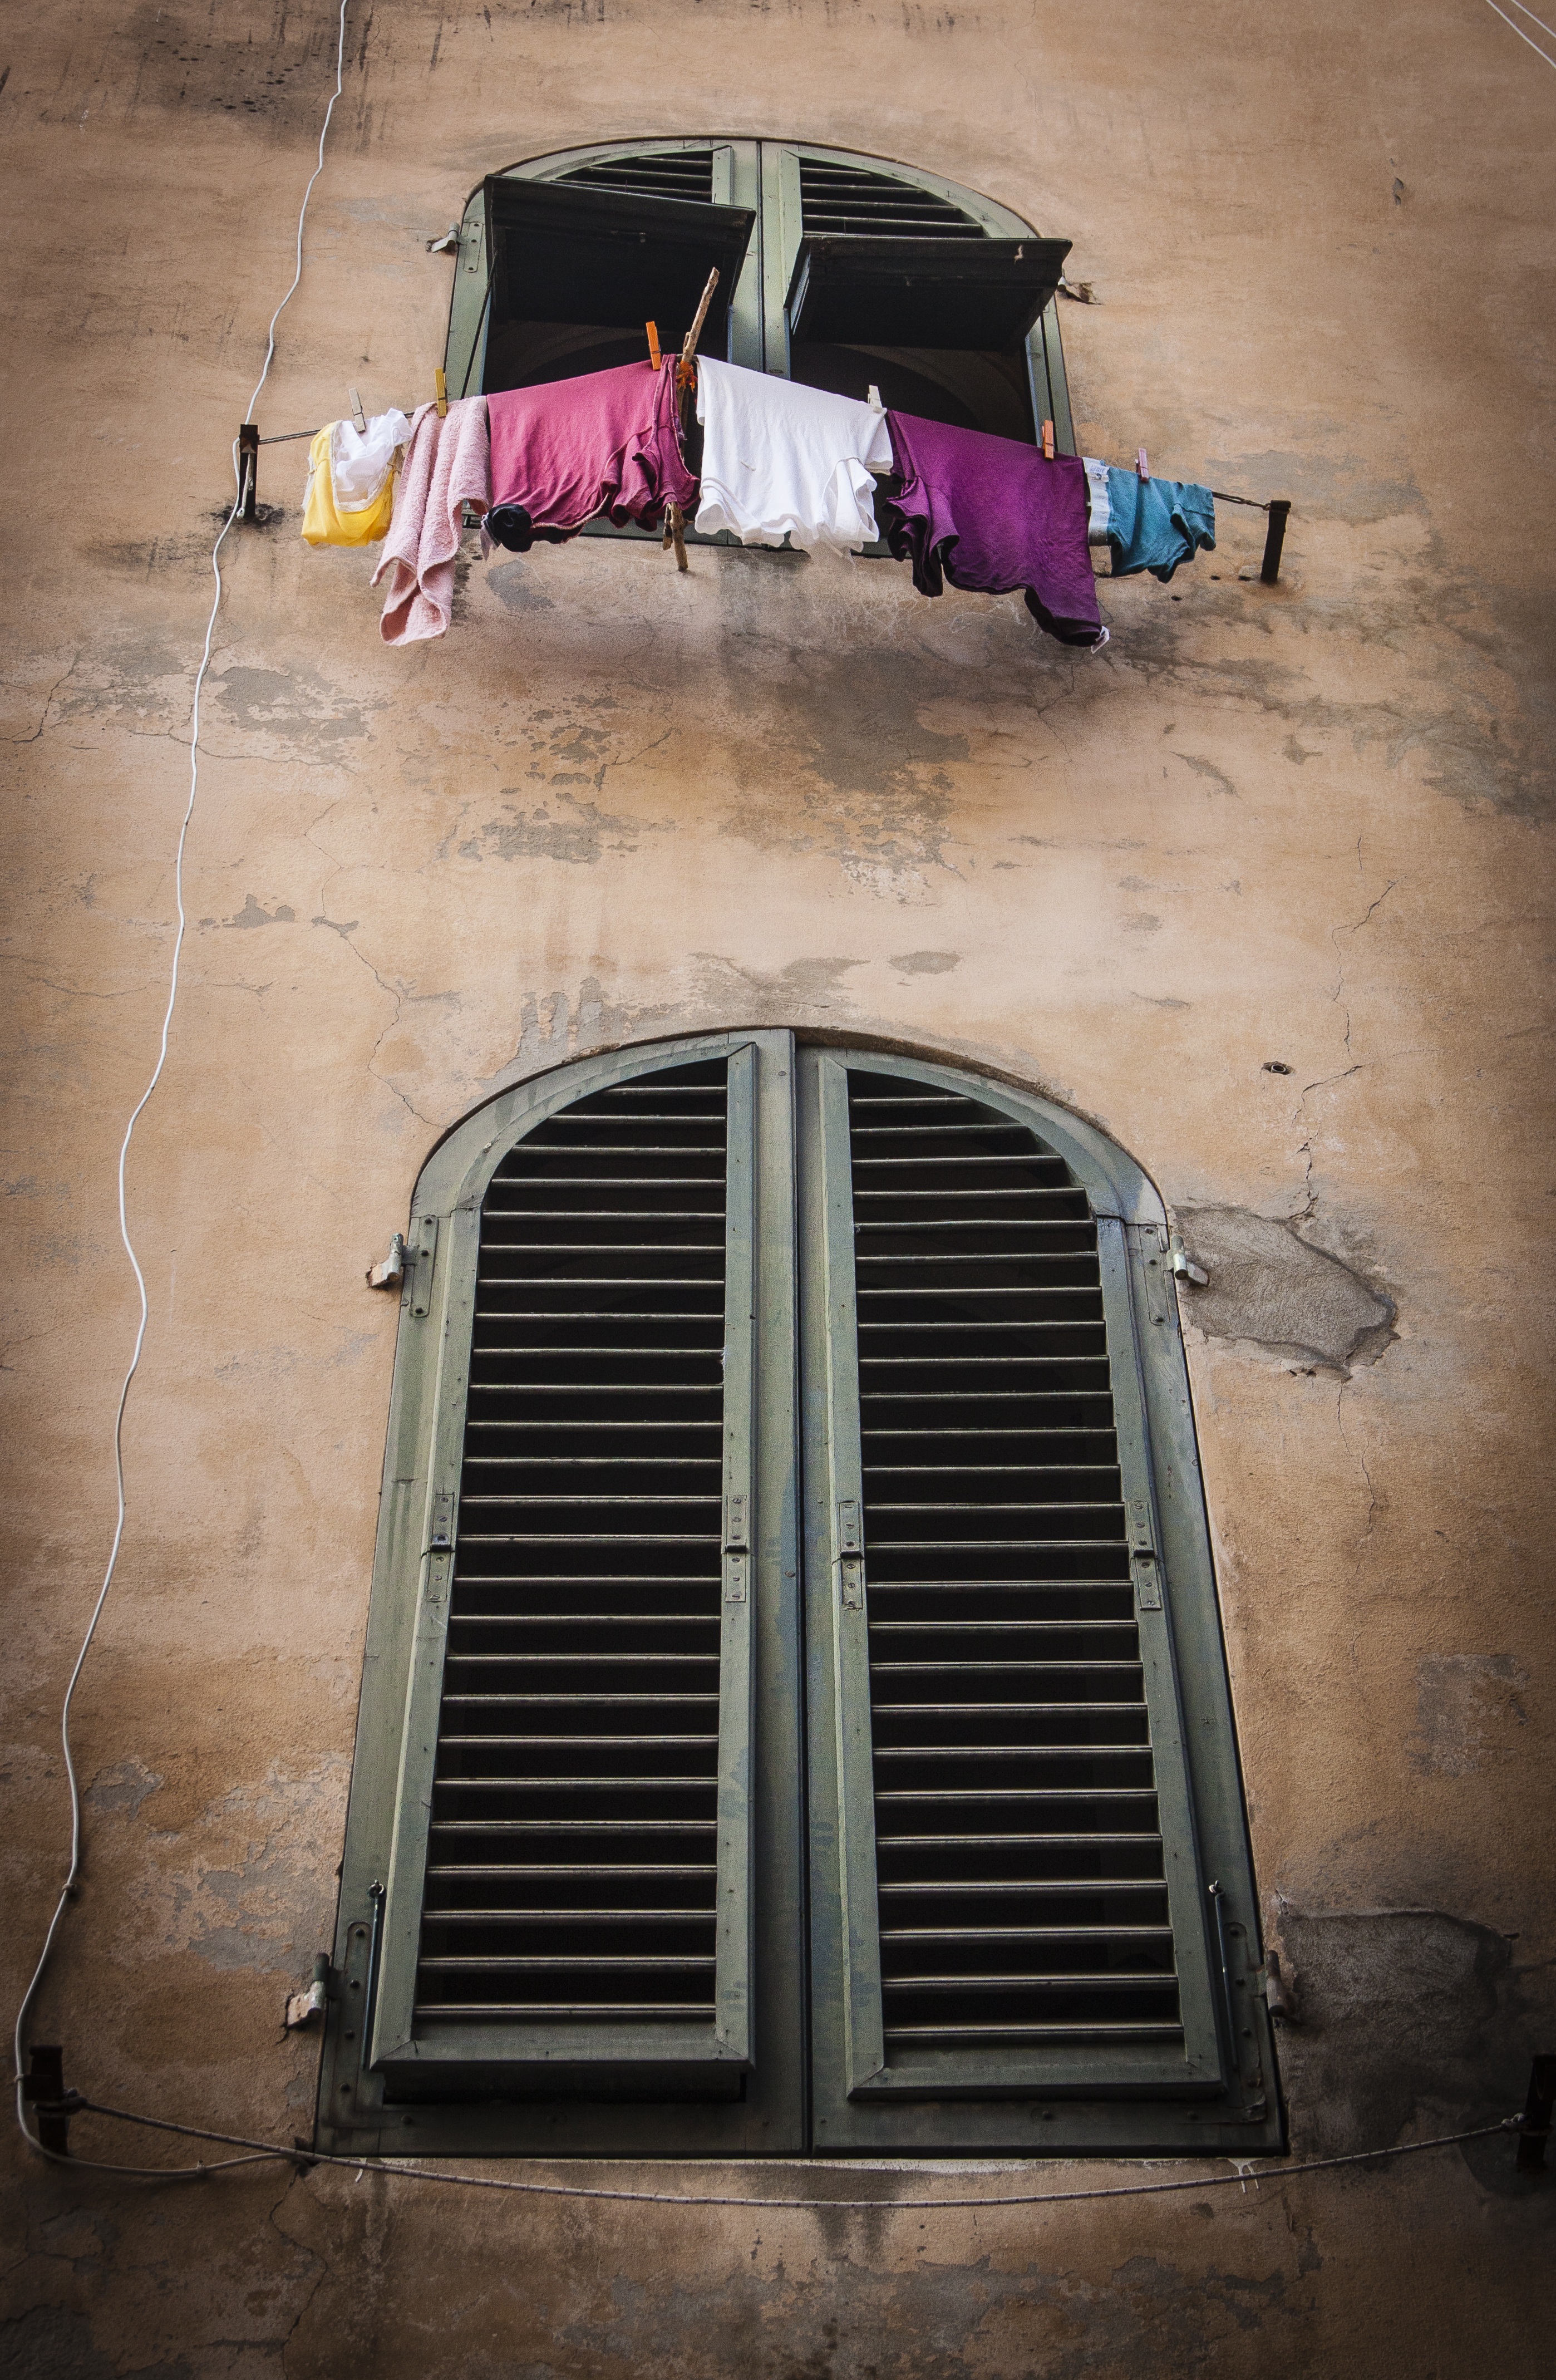
light, architecture, wood, street, house, window, town, old, city, urban, wall, rustic, travel, village, europe, mediterranean, journey, color, ancient, italy, tuscany, facade, blue, exterior, tourism, life, interior design, outdoors, culture, day, scene, shape, italian, traditional, nobody, window covering